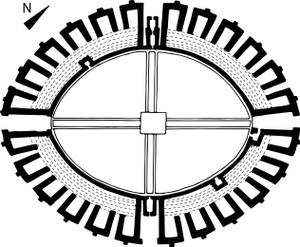
Plan de l'amphithéâtre militaire romain de Budapest
L'amphithéâtre militaire d'Aquincum désigne les vestiges d'un ancien amphithéâtre, situés dans le 3ᵉ arrondissement de Budapest.
Aquincum est une antique cité romaine située sur les frontières nord-est de l'empire romain dans la province de Pannonie. Les ruines de la cité se trouvent dans la ville de Budapest, capitale de la Hongrie.